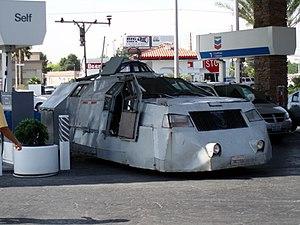
Chasseurs de Tornades est une émission de télévision américaine de type téléréalité et documentaire, diffusée entre le 17 octobre 2007 et le 10 novembre 2011 sur la chaîne Discovery Channel.
L'activité du chasseur d'orages consiste à traquer un orage générant des tornades ou pas, dans le but de le photographier et de l'observer. Cette traque – qui a de plus en plus d'adeptes dans le monde – a permis à des chercheurs bien équipés de mieux connaître ces phénomènes météorologiques. Cependant, la plupart des chasseurs d'orages le font seulement pour assister aux phénomènes violents associés au cumulonimbus : foudre, grêle, rafale descendante et tornade.